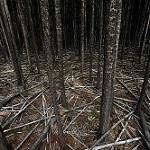
Label: forest